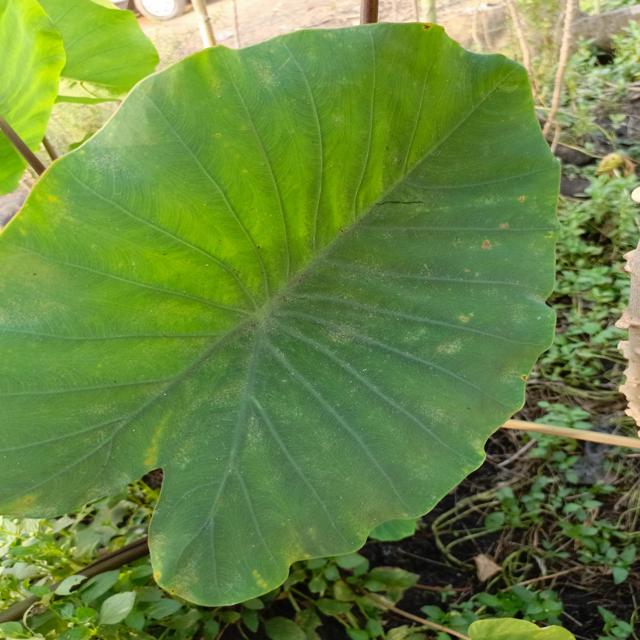
Label: Early_Blight